Galápagos fur seal

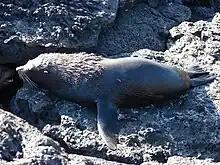
Basking

Galápagos fur seals are the smallest otariids. They are born with a black natal coat that they molt to reveal a lighter brown coat before becoming adults. Of the otariids, Galápagos fur seals display the least amount of sexual dimorphism. The males are up to two times heavier than the females and 1–1.3 times longer. Males grow to be 1.5 m (5 feet) on average and weigh about 64 kg (140 lb). Females grow to be on average and weigh 27 kg (60 lb). They also have large eyes which allows them to hunt at night. The Galápagos fur seals look very similar to the Galápagos sea lions so it is important to note some of their differences.